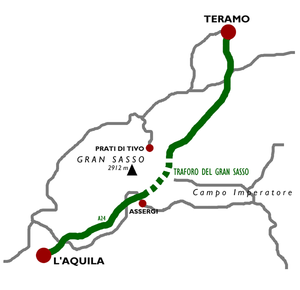
Le tunnel du Gran Sasso est un tunnel autoroutier bitube monodirectionnel à double voie emprunté par l'A24, reliant Rome à la mer Adriatique en passant par L'Aquila et Teramo. Le tunnel traverse les Apennins sous le massif du Gran Sasso, dans les Abruzzes. Il est également utilisé comme voie d'accès au laboratoire souterrain de l'Institut national de physique nucléaire.